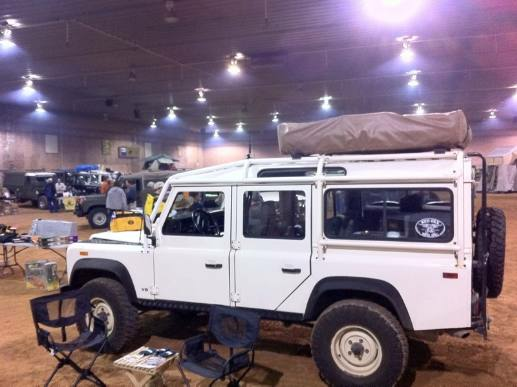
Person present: No